Nick Bosa

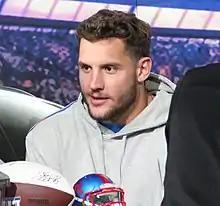
Bosa in 2019

Bosa was selected by the San Francisco 49ers in the first round with the second overall pick in the 2019 NFL draft. On July 25, 2019, Bosa signed a 4-year deal with the 49ers worth $33.5 million featuring a $22.5 million signing bonus and a fifth year option.